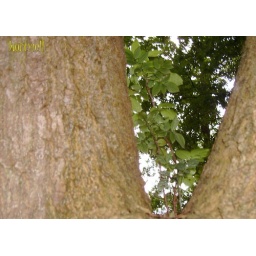
This Elder sapling is growing in the fork of an Ash tree about 2 1/2 mts.above the ground